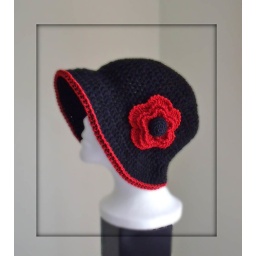
Crochet classic around the town flapper hat black and red